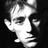
Emotion: sad